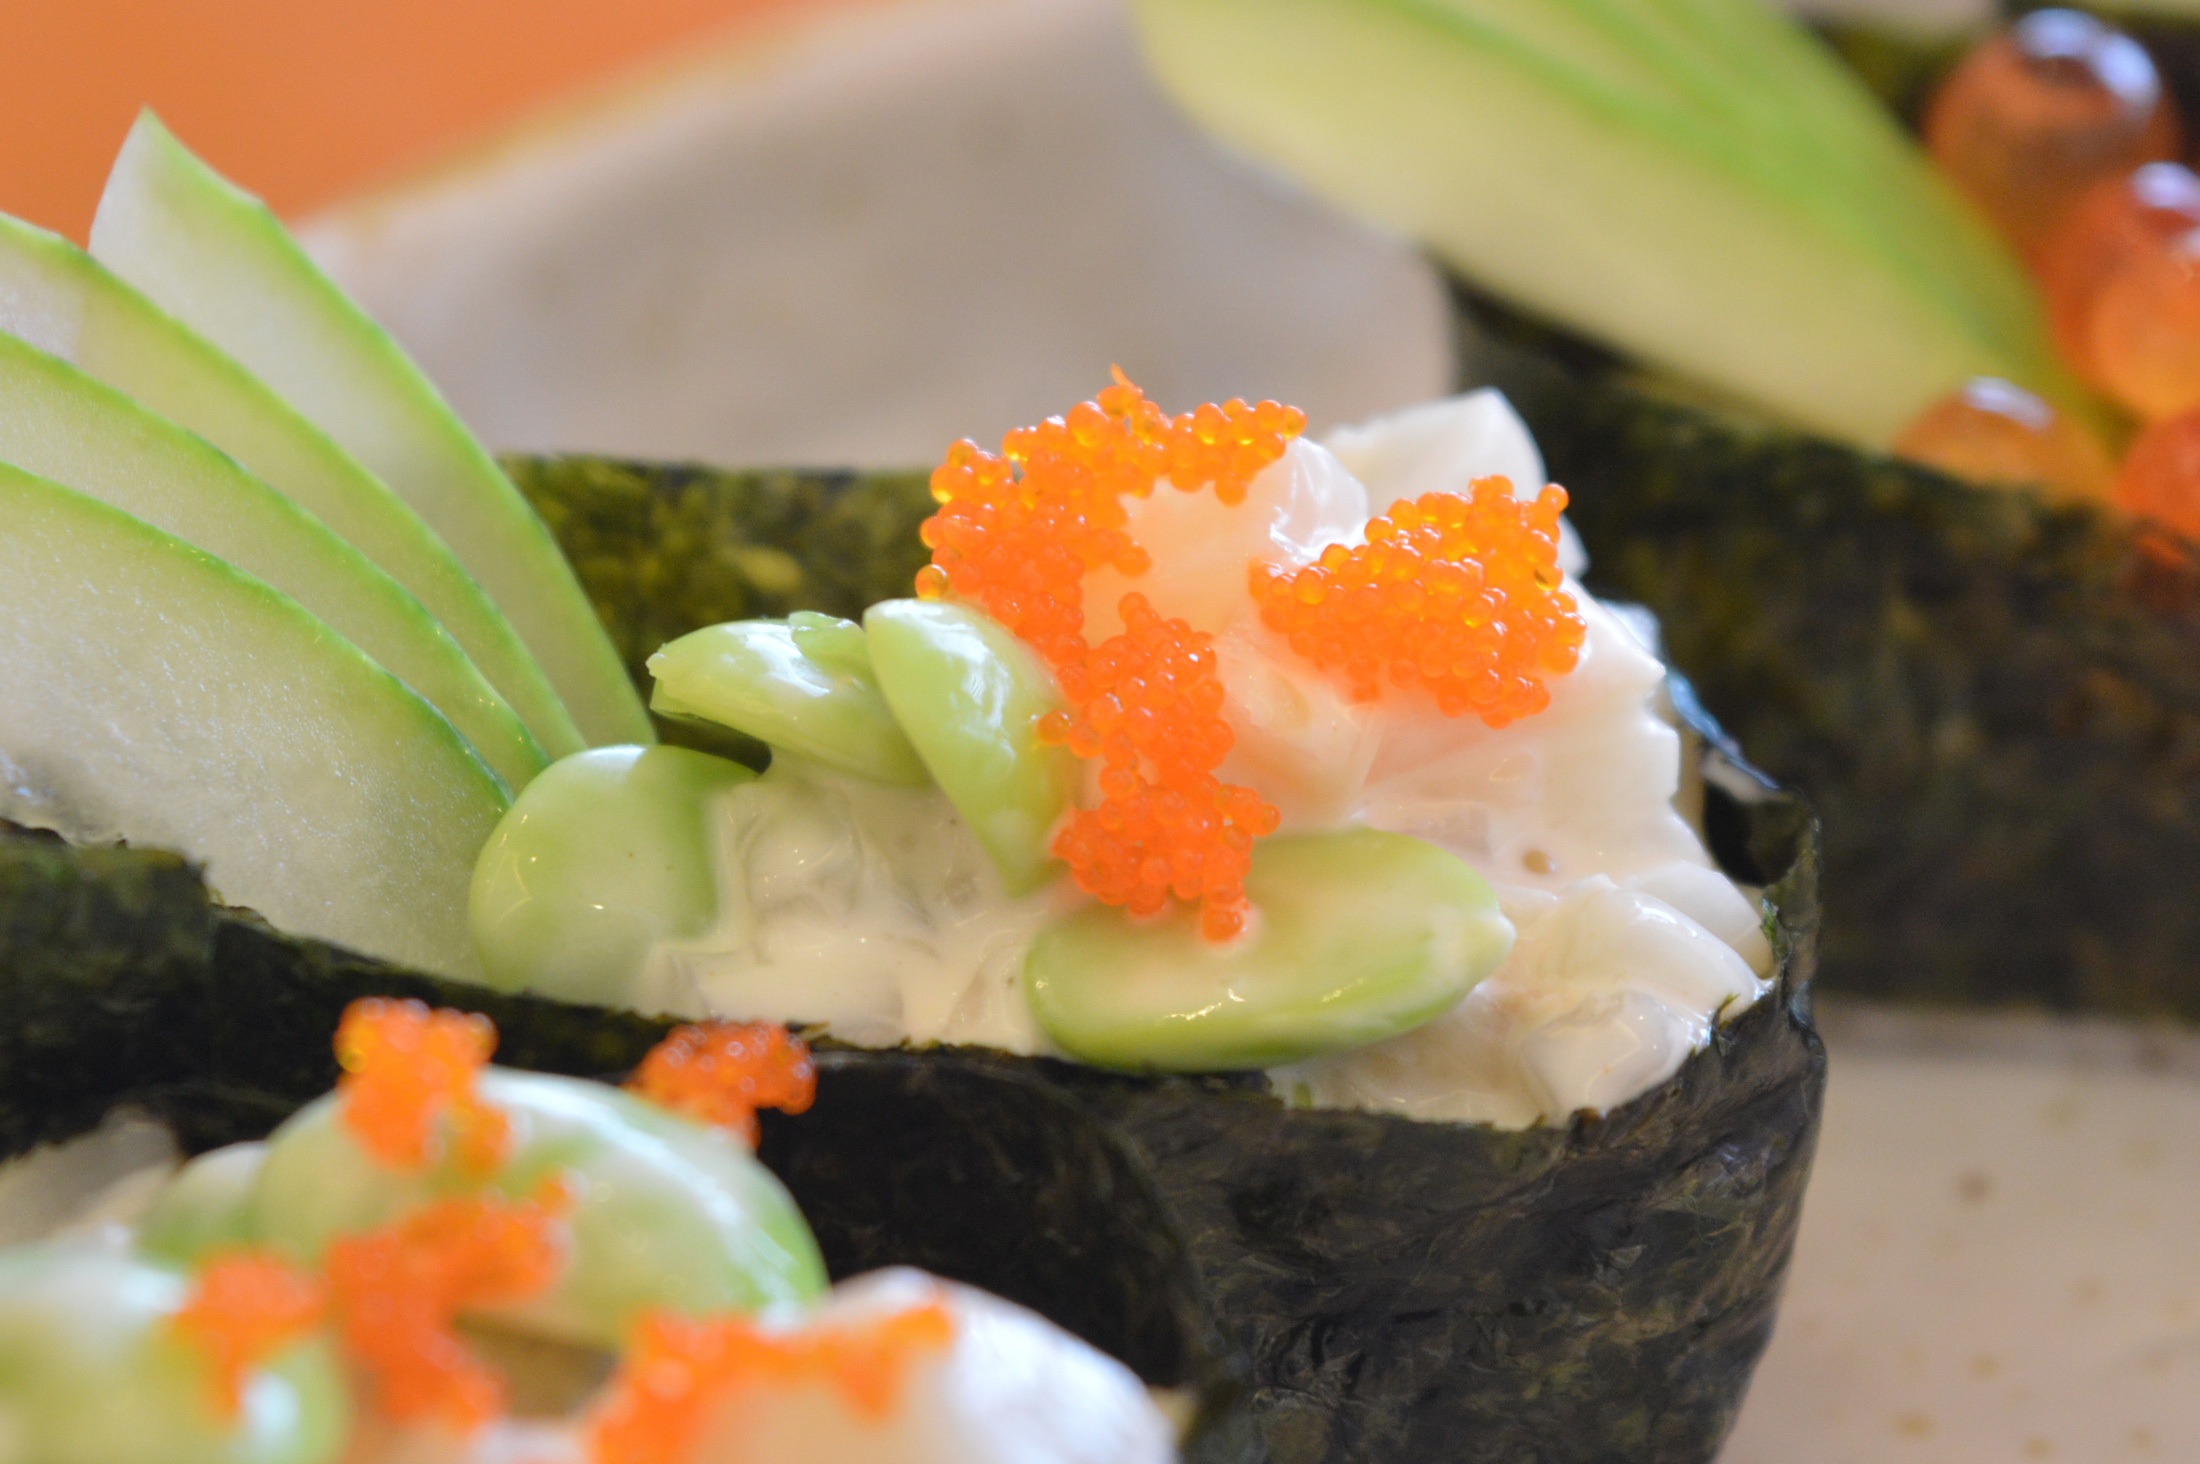
asian, dish, meal, food, seaweed, plate, seafood, fish, japan, gourmet, healthy, eat, cuisine, delicious, rice, asian food, sushi, eating, japanese, roll, traditional, japanese food, hors d oeuvre, japanese cuisine, gimbap, california roll